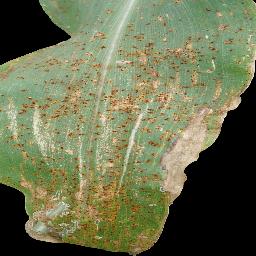
Label: Corn_(Maize)___Common_Rust